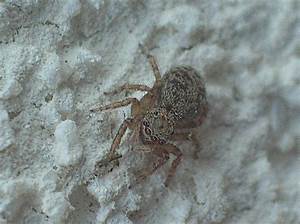
Label: spider